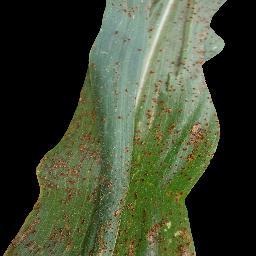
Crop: corn
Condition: (maize)_common_rust